Bob Hattoy

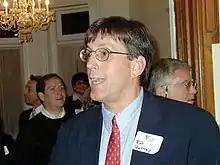

Bob Hattoy (November 1, 1950 – March 4, 2007) was an American activist on issues related to gay rights, AIDS and the environment.